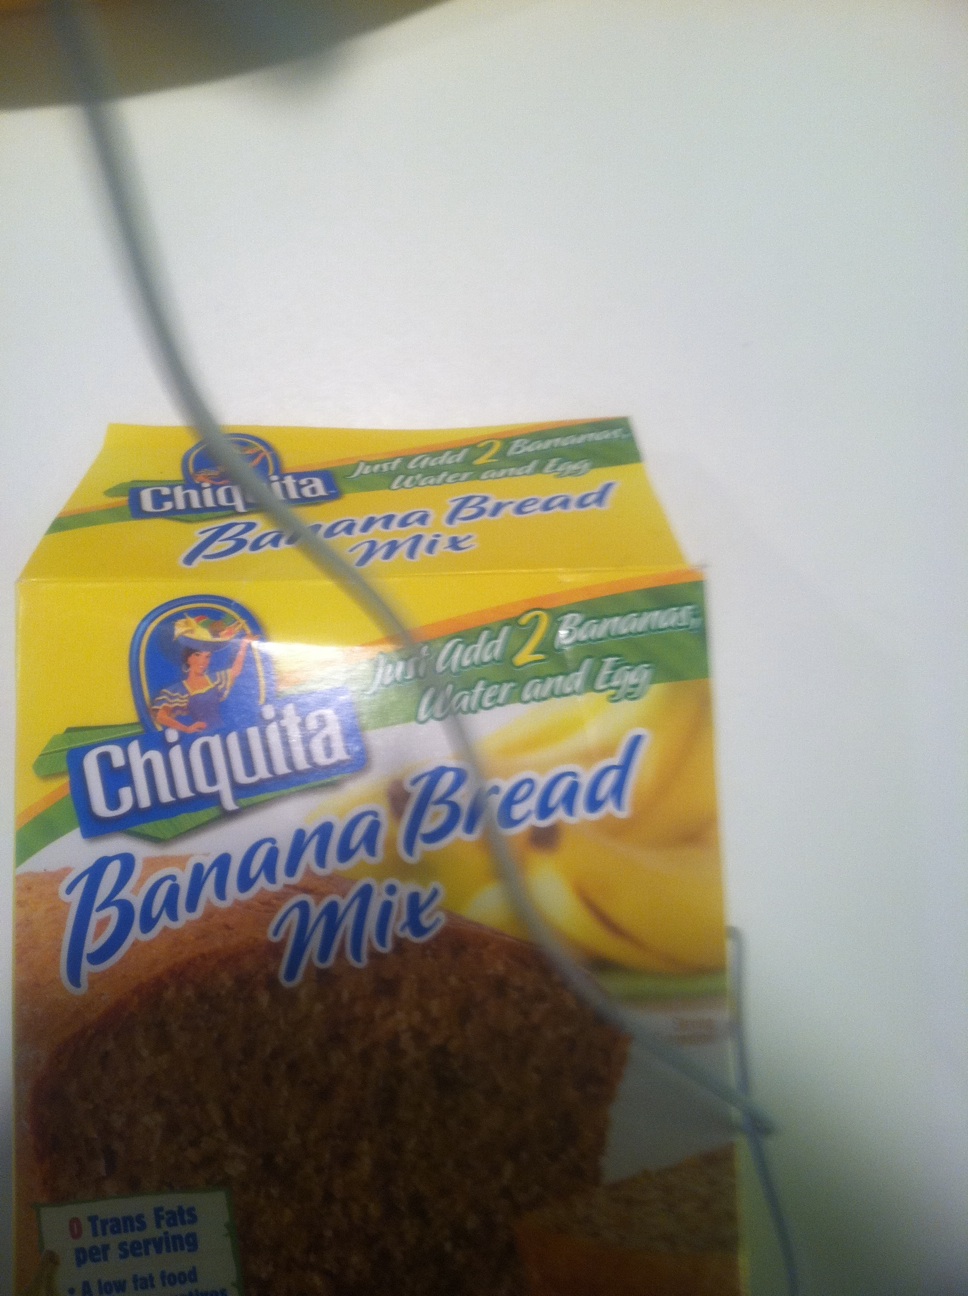Question: What's in this box?
Answer: banana bread mix